Intourist

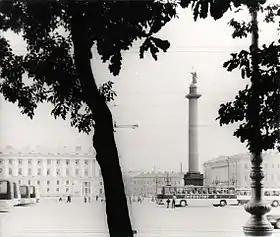
Intourist buses at the Palace Square, Leningrad, 1980

Intourist (a contraction of , "foreign tourist" also Goskomturist) was a Soviet then Russian tour operator, headquartered in Moscow. It was founded on April 12, 1929, and served as the primary travel agency for foreign tourists in the Soviet Union. The former GRU military spy Viktor Suvorov stated that Intourist was run by the KGB. It was privatized in 1992 and, from 2011, was 50.1% owned by the British Thomas Cook Group until its collapse in September 2019. In November 2019, Anex Tours acquired the stake from the British Official Receiver.